William Alexander Julian

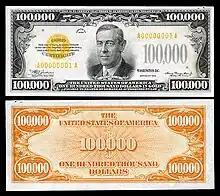
Julian's signature appeared on the 1934 gold certificates, which included the largest currency denomination ever issued by the United States.

Julian settled in Cincinnati, where he first worked as a bank clerk, then as a shoe manufacturer. Building on the success of his shoe business, he went on to a career in bank management. He declined repeated offers of public office, including Woodrow Wilson's offers of seats on the Federal Trade Commission and the Federal Reserve Board. He ran unsuccessfully for U.S. Senator from Ohio in 1920 and retired from business soon afterward. He appeared as a delegate to the Democratic National Convention from Ohio in 1924, 1932, 1940 and 1948.